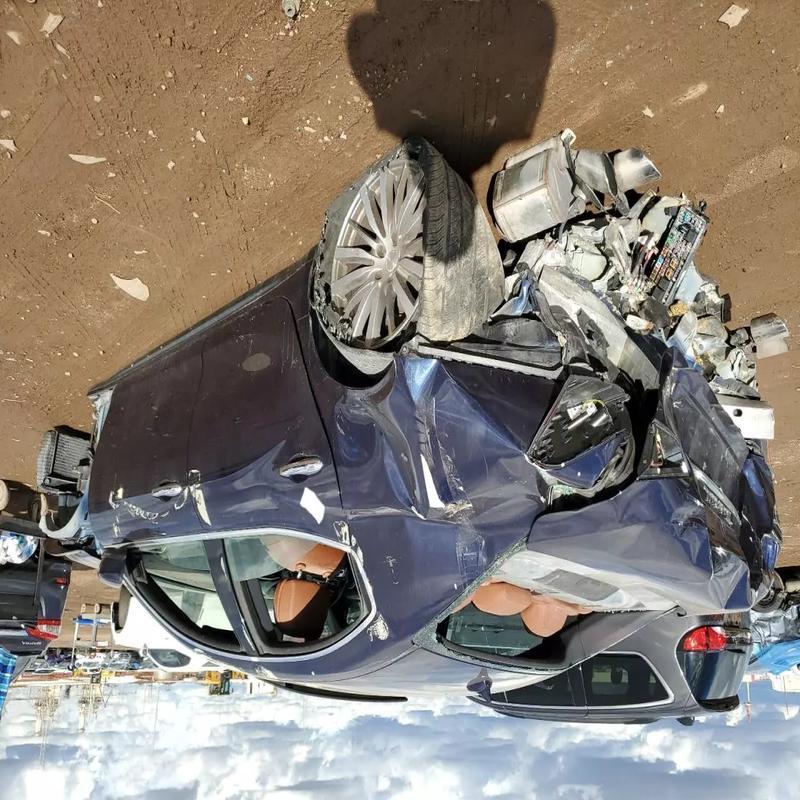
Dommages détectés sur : plaque d'immatriculation avant, pare-choc avant, feu avant droit, feu avant gauche, capot, pare-brise avant, aile avant droite, porte avant droite, porte arrière droite, aile arrière droite, pare-brise arrière, malle, feu arrière droit, feu arrière gauche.
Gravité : majeur